Samuel Mico

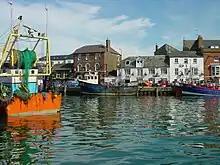
Weymouth Harbour in 2005 showing Mico's George Inn

Mico was baptised in St Mary's Church, Weymouth on 22 March 1608. Mico was made a Freeman of the City of London on 26 March 1633. Mico was listed in "The Most Wealthy Inhabitants of London" in 1640 when he was only 32. He was Master of the Mercers Company in 1655. Sir Samuel Mico was knighted on 18 March 1665, however there was no official citation with regards to his knighthood, although records kept by the College of Arms suggests “that he was knighted in consideration of a liberal subscription to King Charles II’s loan of £100,000 which was made to him about 1664”.